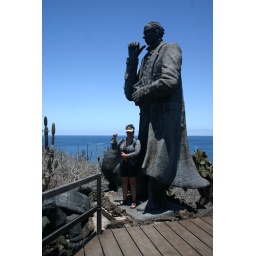
A statue of Darwin atop a hill near his first landing site in Galapagos, viewed from the water